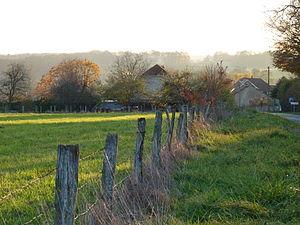
Thieffrans côté Nord, depuis la route de Chassey-les-Montbozon.
La communauté de communes du Pays de Montbozon et du Chanois est une communauté de communes française, située dans le département de la Haute-Saône en région Bourgogne-Franche-Comté.
Thieffrans est une commune française située dans le département de la Haute-Saône, en région Bourgogne-Franche-Comté.